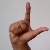
The image shows a hand gesture representing the letter 'L' in Indian Sign Language.